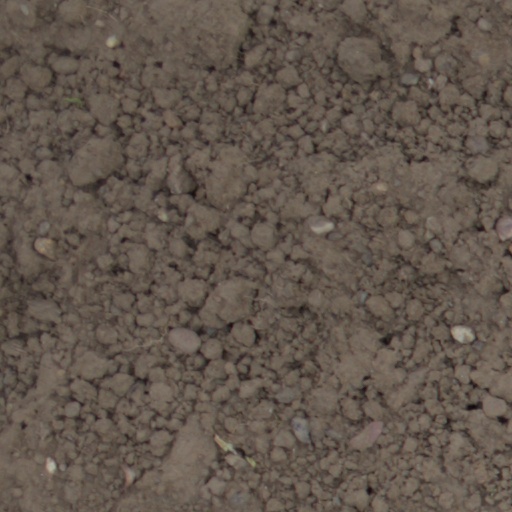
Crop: wheat